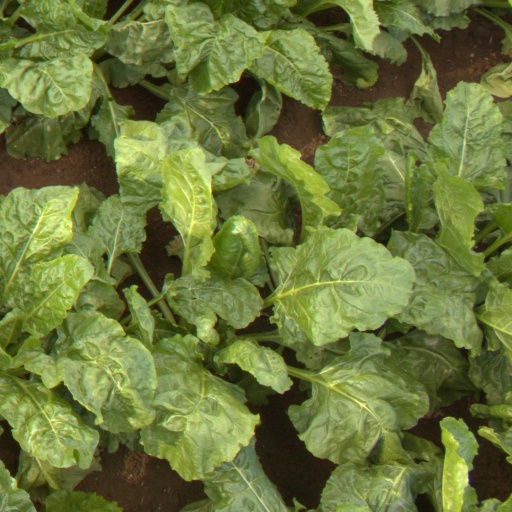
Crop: sugar beet